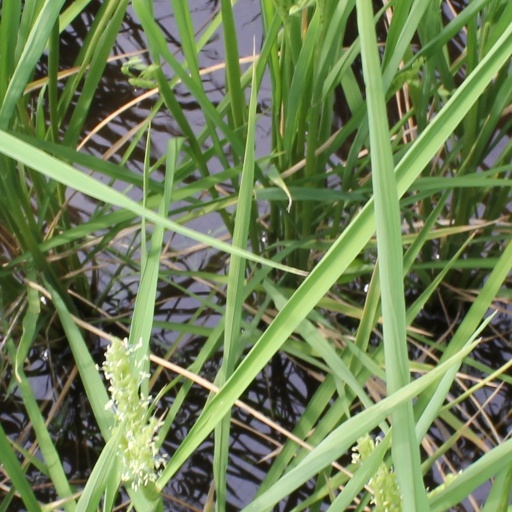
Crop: rice